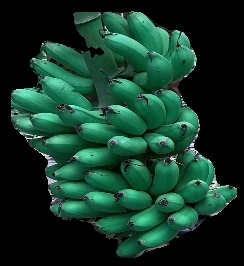
Variety: rasbale
Grade: grade1